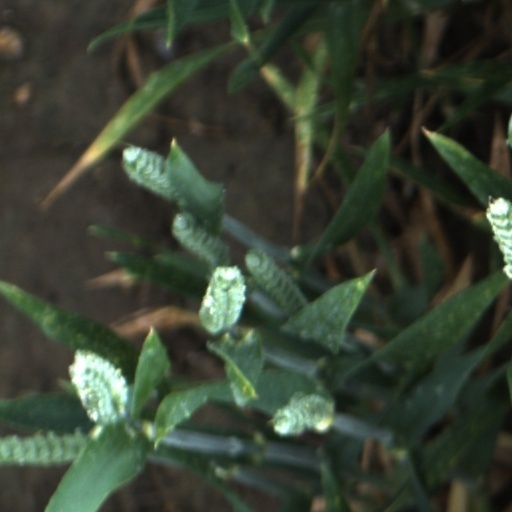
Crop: wheat